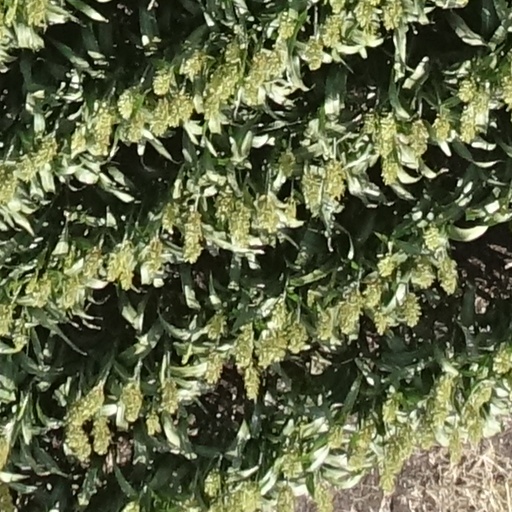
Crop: sorghum